Marvin McCoy

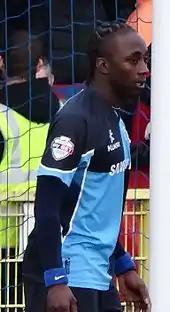
McCoy playing for Wycombe Wanderers in 2014

McCoy entered the professional game after signing for Wycombe Wanderers of League Two on 27 July 2010 on a one-year contract for an undisclosed fee, after impressing on trial. He made his debut for Wycombe on 10 August 2010 in their League Cup first round 2–1 defeat to Millwall at Adams Park. He did not make his Football League debut until 3 January 2011 in a 1–0 home win over Gillingham, before making the right back position his own ahead of Danny Foster. McCoy signed a new contract with Wycombe in March 2011, tying him to the club until the summer of 2013. He helped Wycombe earn promotion to League One after finishing third in League Two in 2010–11, appearing 25 times.